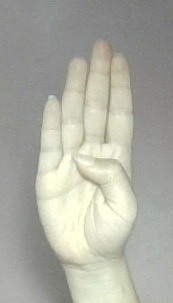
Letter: kaaf